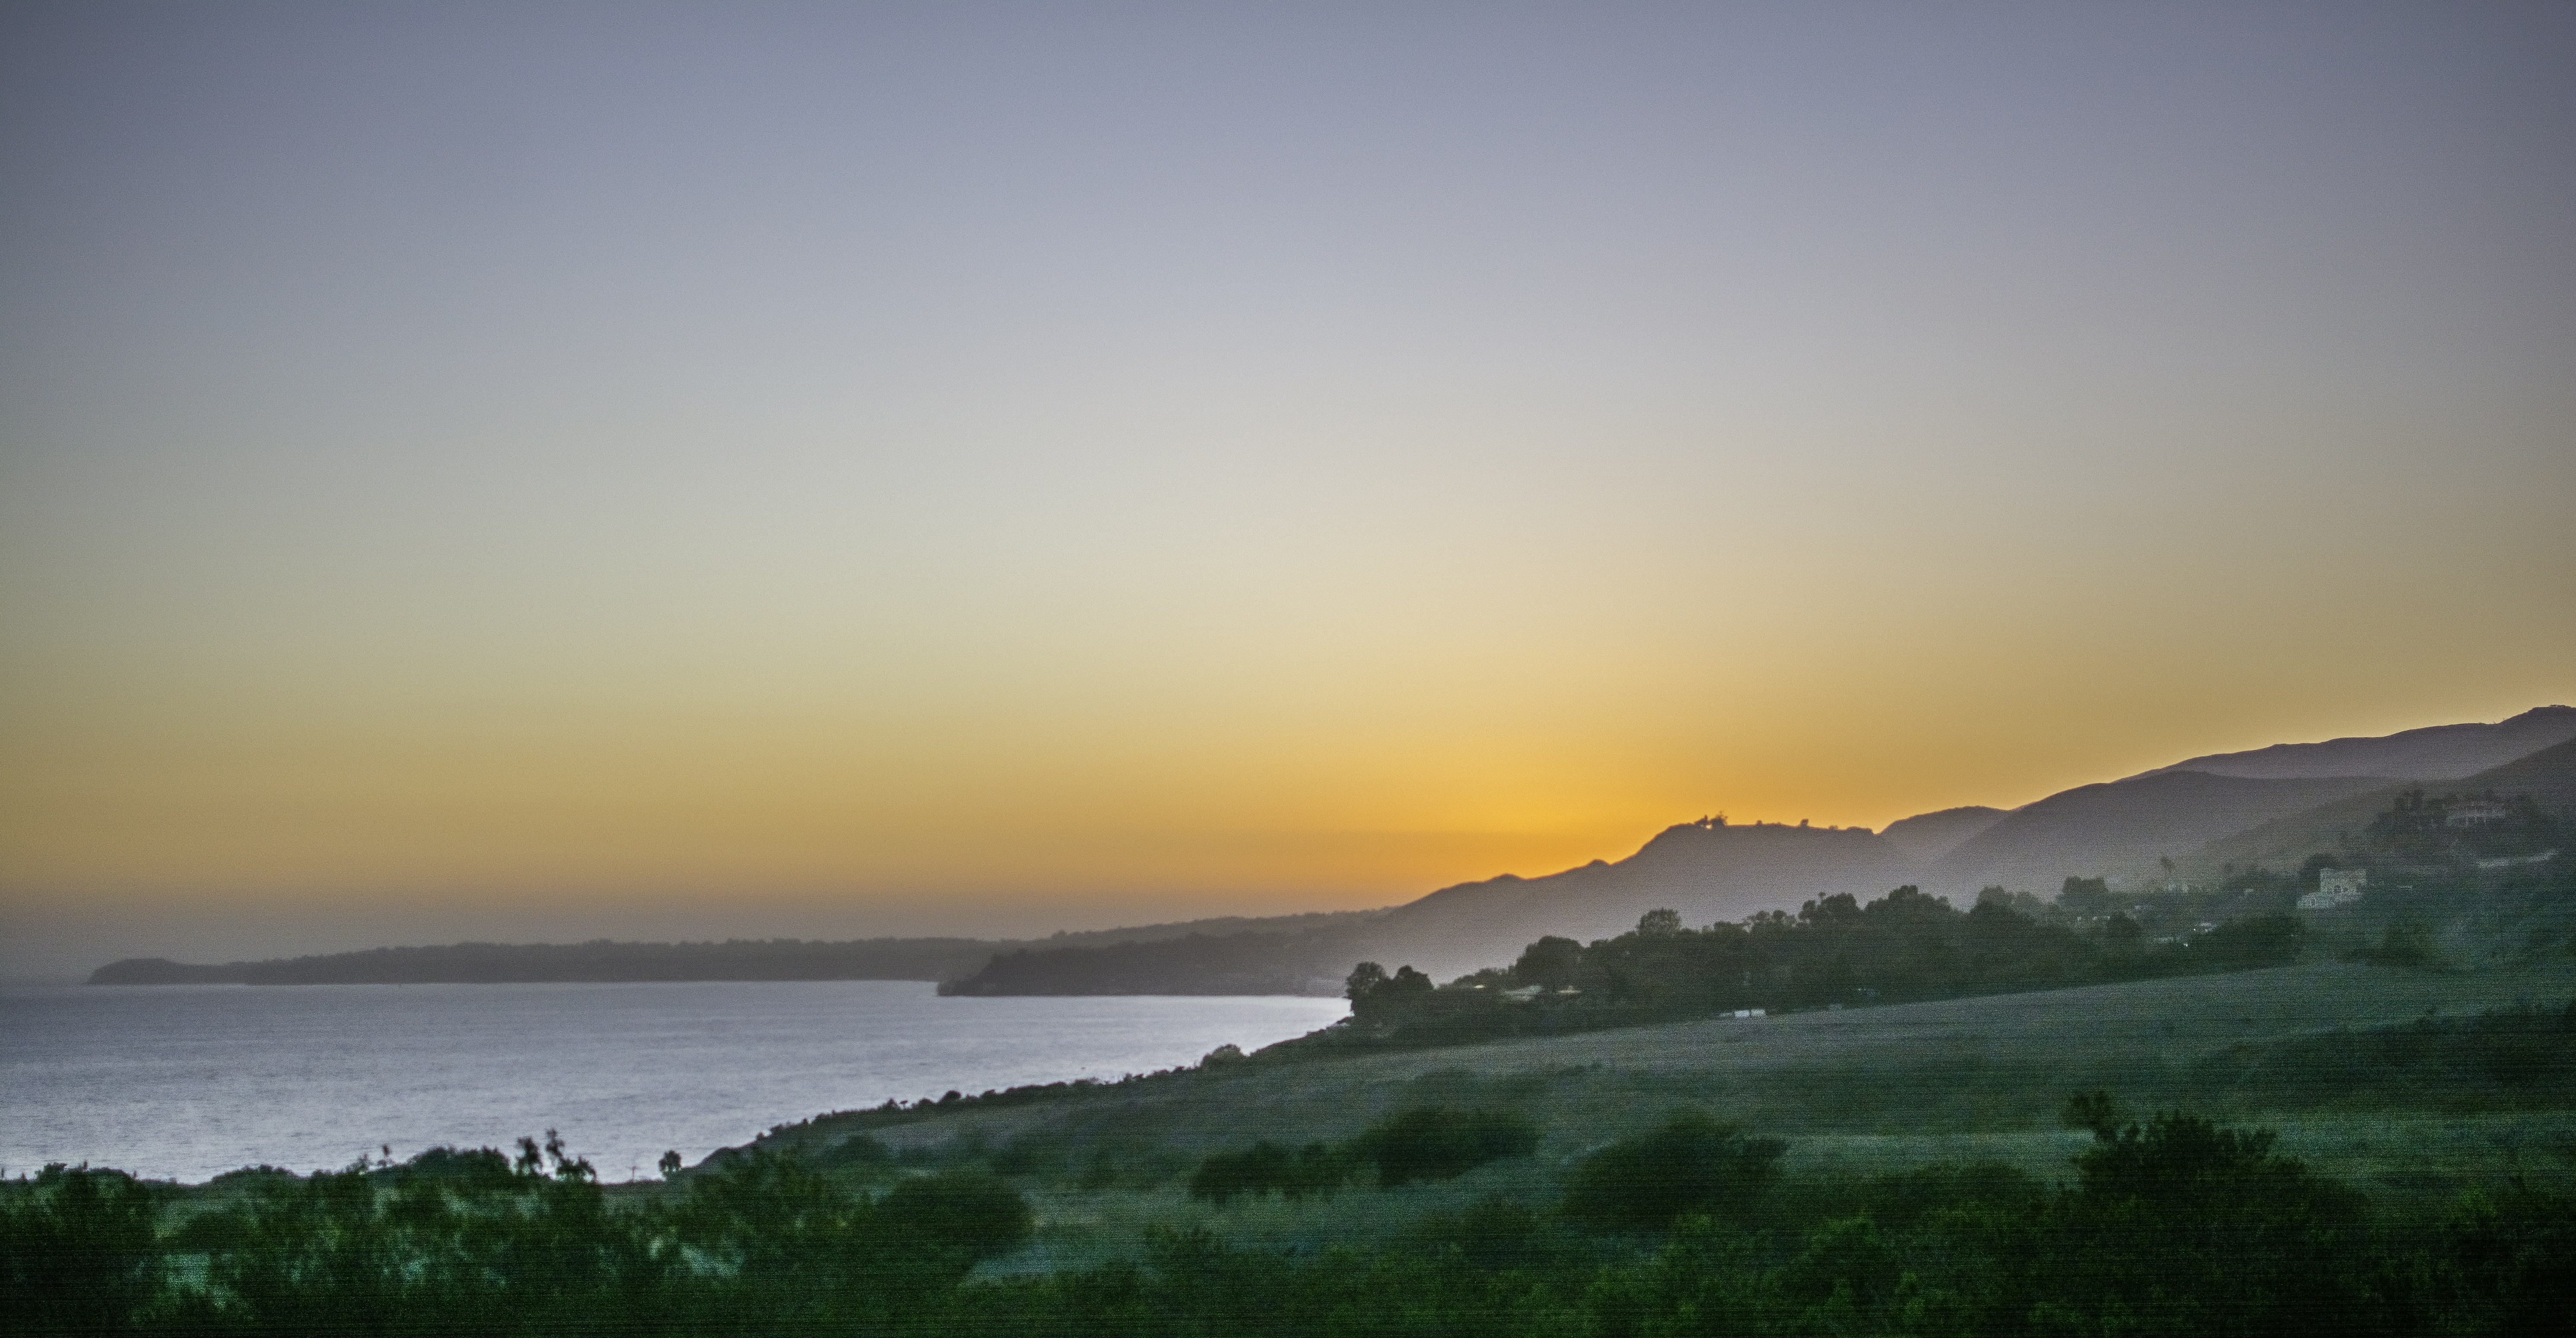
sea, coast, ocean, horizon, sunrise, sunset, sunlight, morning, wave, dawn, dusk, evening, bay, oceansunset, malibusunset, afterglow, atmospheric phenomenon